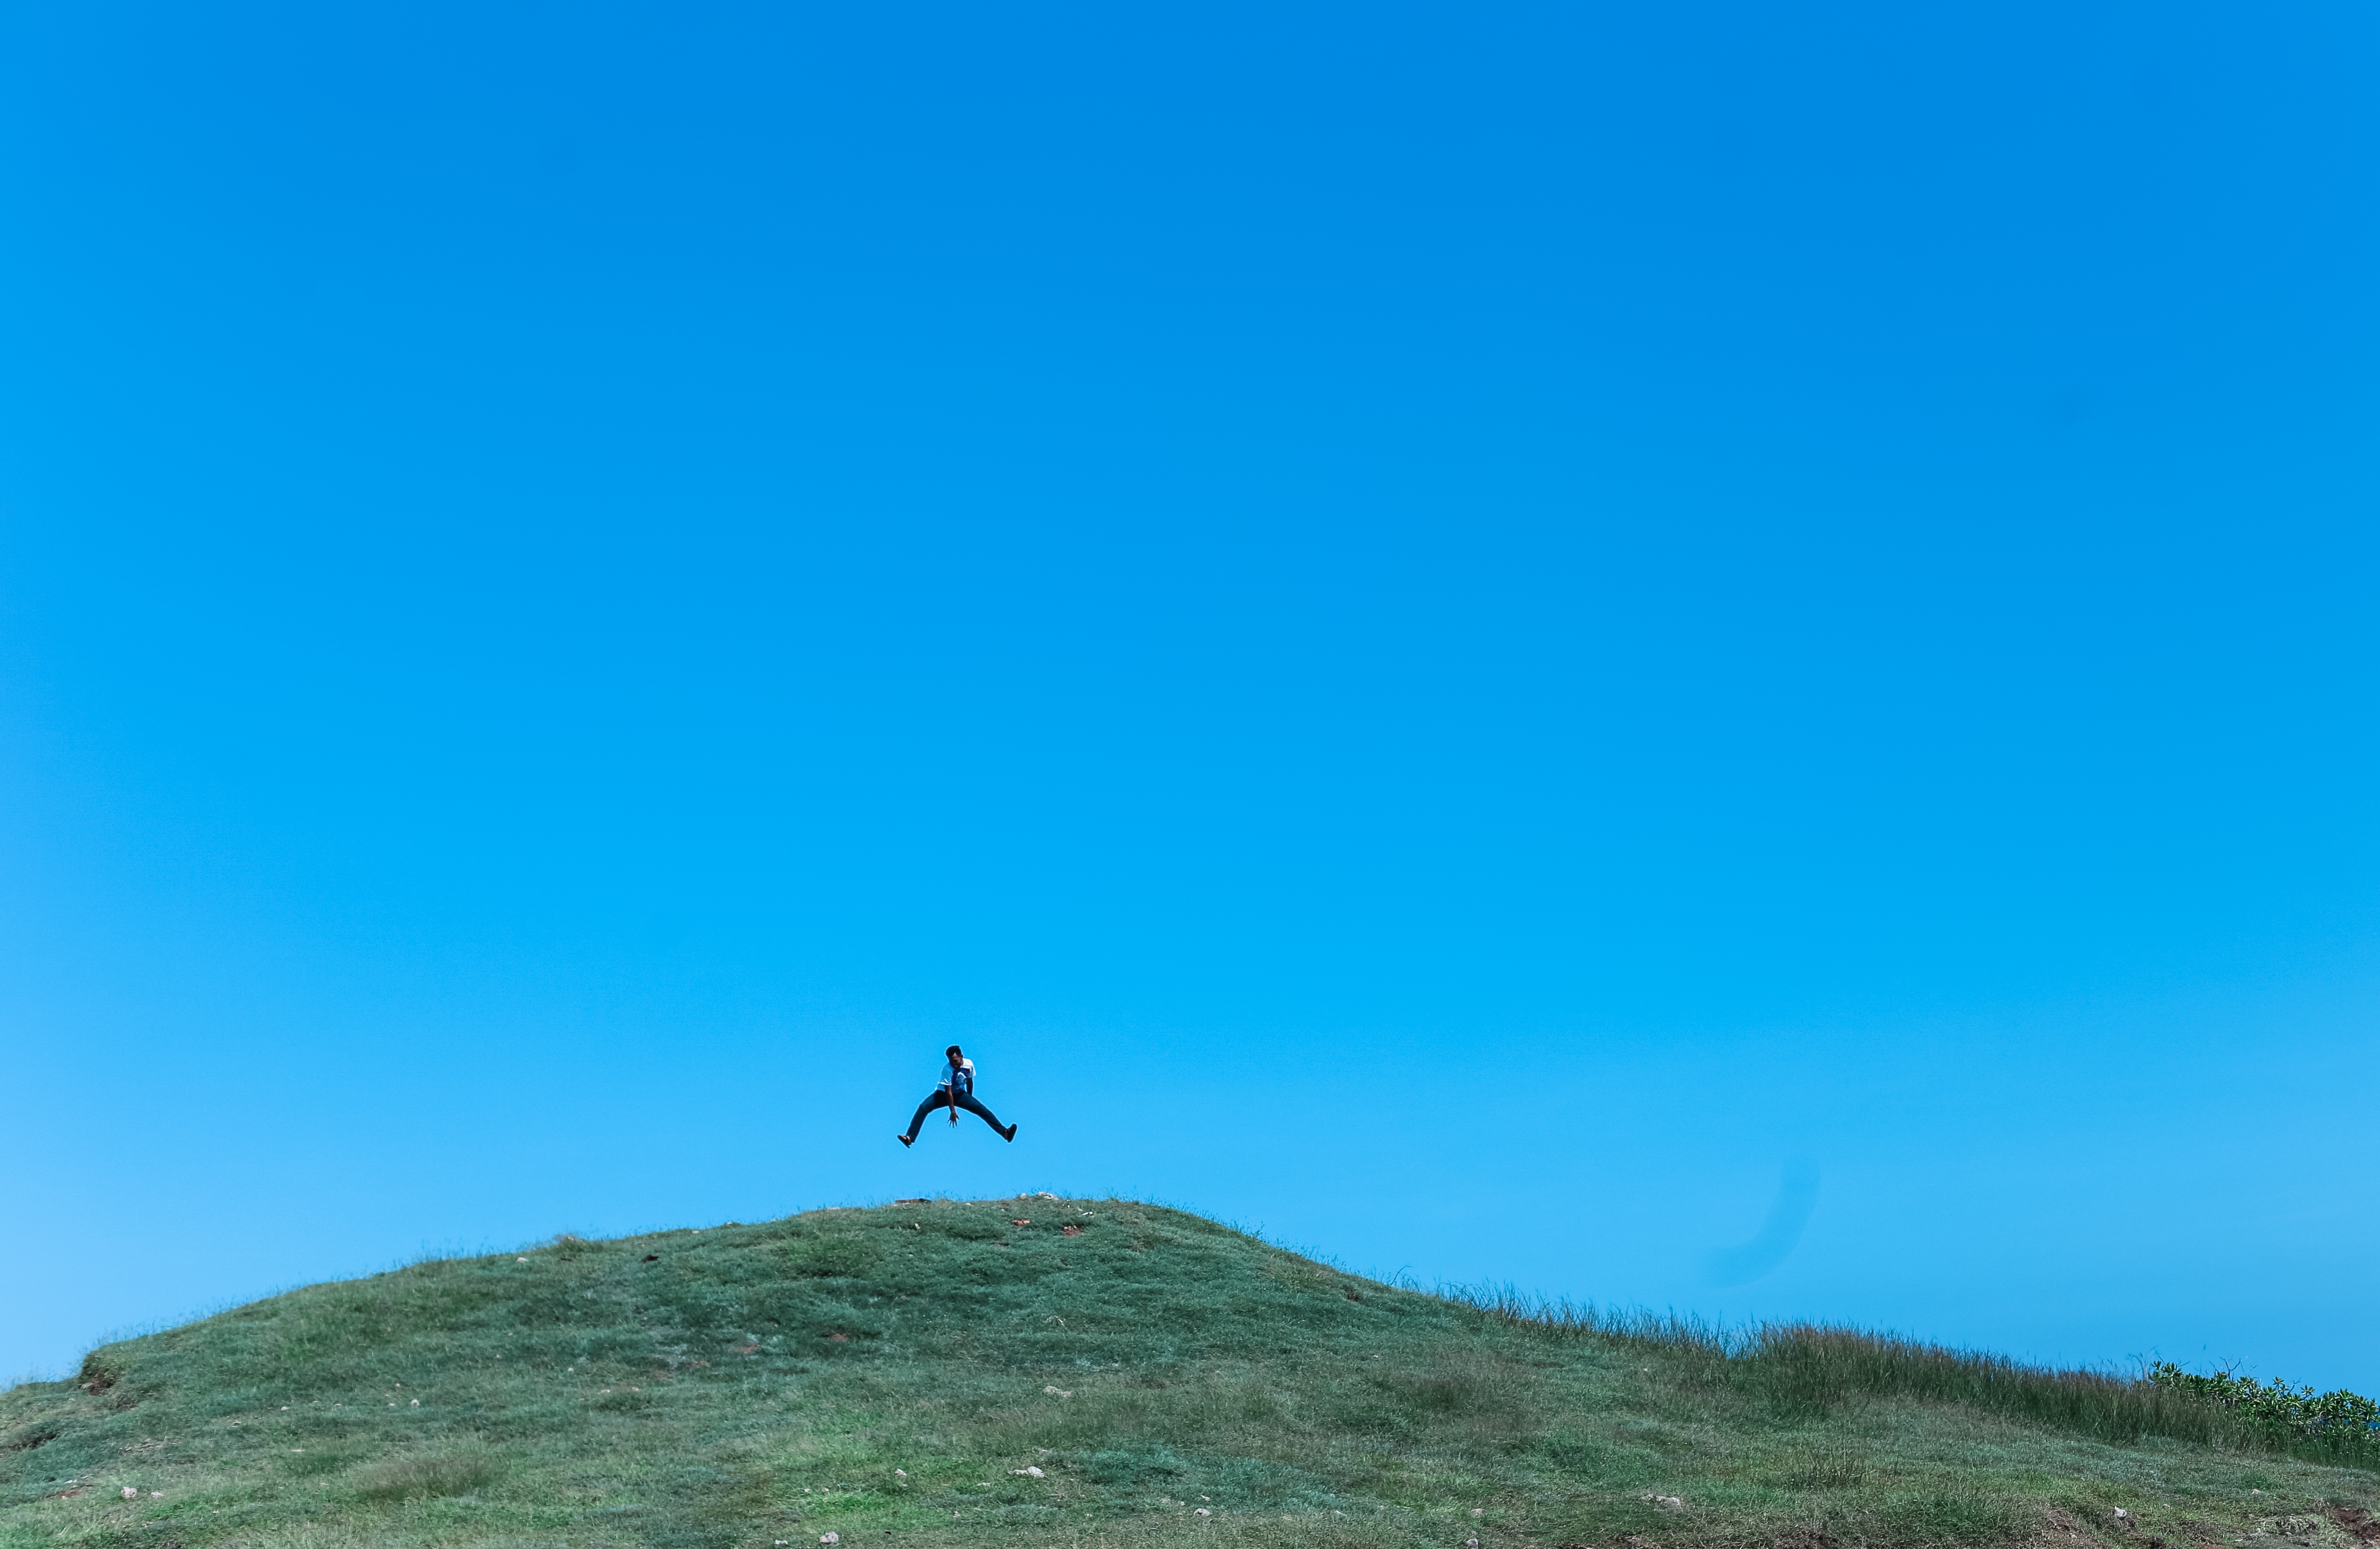
man, outdoor, person, mountain, sky, sport, meadow, hill, adventure, male, jumping, human, extreme sport, lifestyle, terrain, ridge, happy, sports, grassland, joyful, top, active, ecosystem, air sports